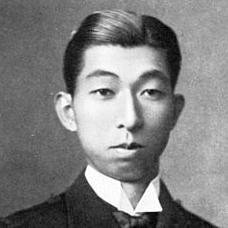
Age: 34